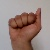
The image shows a hand gesture representing the letter 'A' in Indian Sign Language.